Night vision

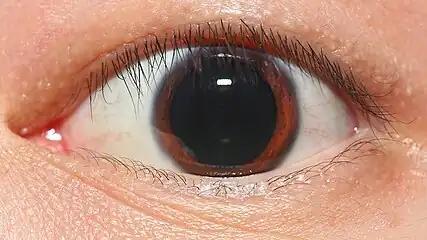
The pupil of the eye dilates in the dark to enhance night vision. Shown here is a pupil of an adult naturally dilated to 9 mm in diameter in mesopic light levels. The average human eye is not able to dilate to this extent without the use of mydriatics.

Nocturnal mammals have rods with unique properties that make enhanced night vision possible. The nuclear pattern of their rods changes shortly after birth to become inverted. In contrast to conventional rods, inverted rods have heterochromatin in the center of their nuclei and euchromatin and other transcription factors along the border. In addition, the outer layer of cells in the retina (the outer nuclear layer) in nocturnal mammals is thick due to the millions of rods present to process the lower light intensities. The anatomy of this layer in nocturnal mammals is such that the rod nuclei, from individual cells, are physically stacked such that light will pass through eight to ten nuclei before reaching the photoreceptor portion of the cells. Rather than being scattered, the light is passed to each nucleus individually, by a strong lensing effect due to the nuclear inversion, passing out of the stack of nuclei, and into the stack of ten photorecepting outer segments. The net effect of this anatomical change is to multiply the light sensitivity of the retina by a factor of eight to ten with no loss of focus.